Valluvar year

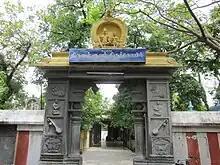
The 600-year-old Mylapore Valluvar Temple. The birthday of Valluvar celebrated here was turned as the Thiruvalluvar Day.

Valluvar was chosen as the Tamil language's greatest historical figure after Tamil scholars unanimously agreed to the proposal, chiefly owing to Valluvar's non-denominational work of the Tirukkural. As a result, a resolution to celebrate a day known as "Thiruvalluvar Day" for him by all Tamils was passed on 17 January 1935 by Kali Sivakannuswami Pillai and Padmashri V. Suppaya. Owing to their efforts, Thiruvalluvar Day Association was formed and a decision to celebrate the day in Tamil Nadu and across the globe was made. The first Thiruvalluvar Day was celebrated on 17 and 18 May 1935 in Chennai Pachaiappan College in the presence of Maraimalai Adigal, T.P. Meenakshisundaram and Thiru. V. Kalyanasundaram.